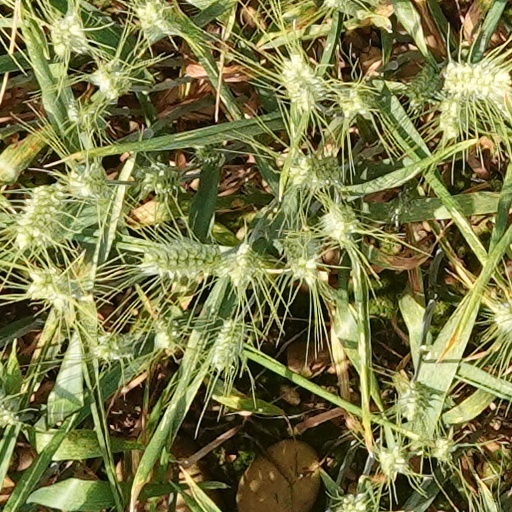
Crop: wheat